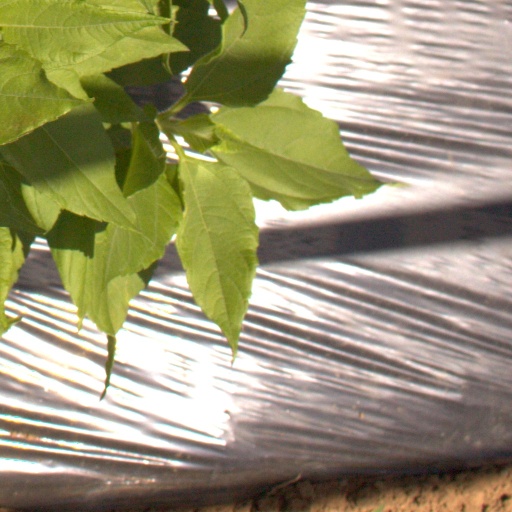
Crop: Jerusalem artichoke